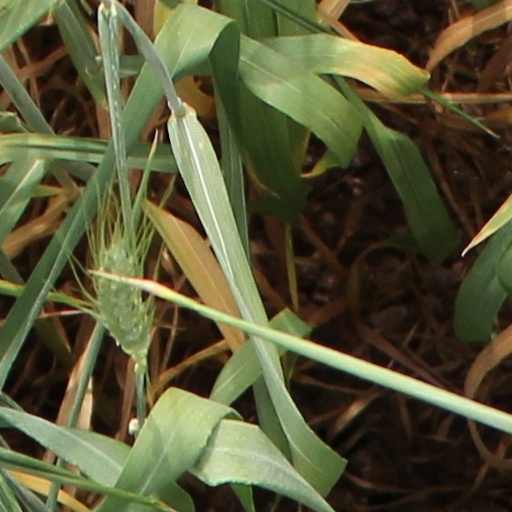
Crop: wheat